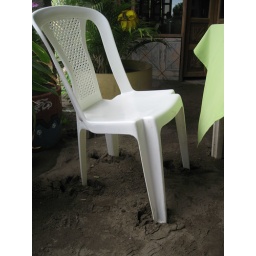
My chair started crushing the ground beneath it